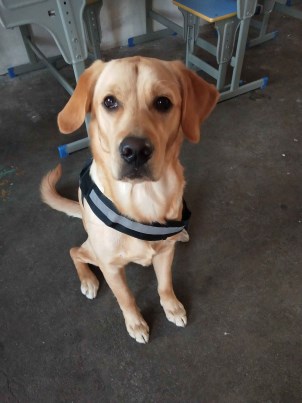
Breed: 3580-n000122-Labrador_retriever